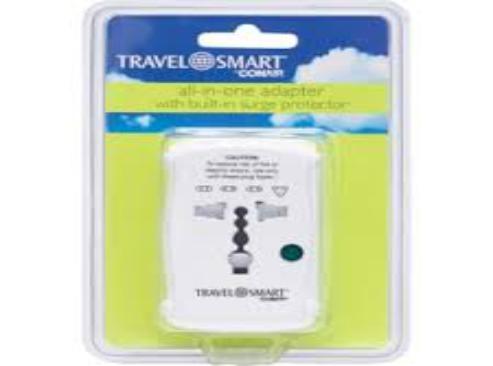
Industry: Others